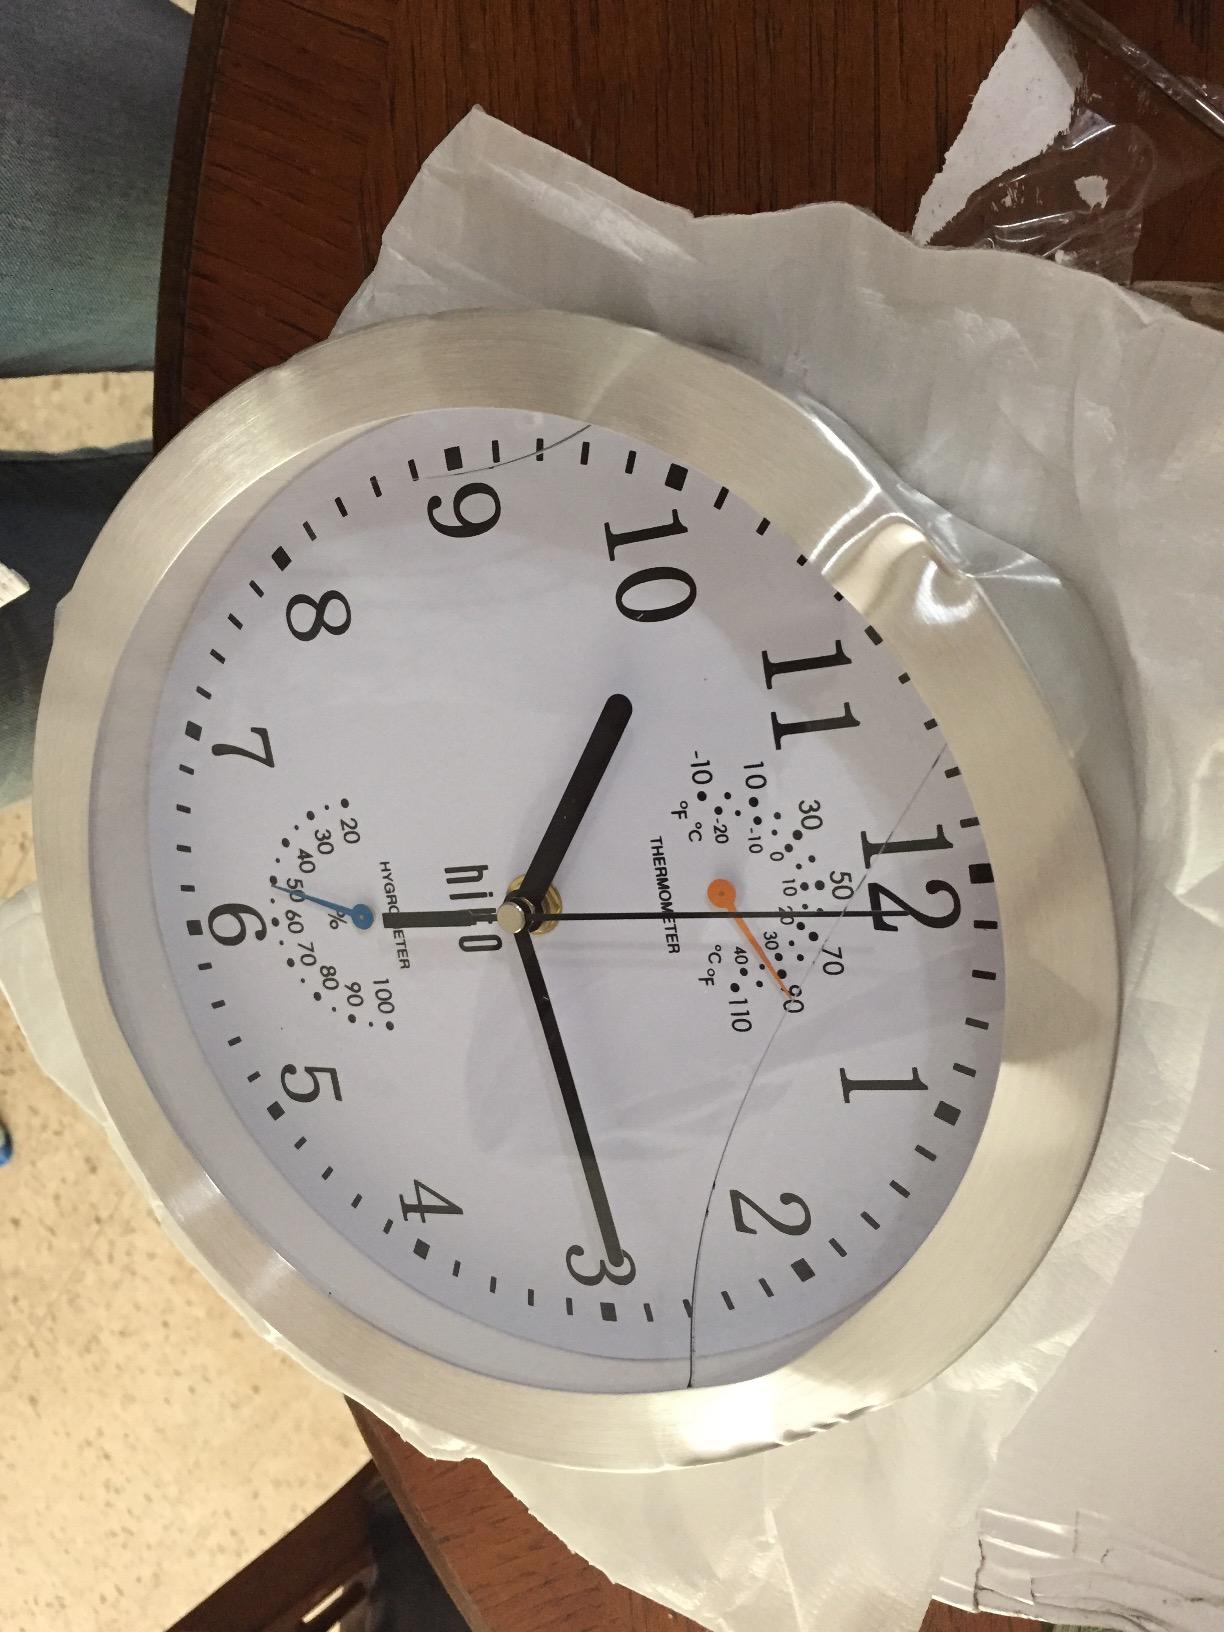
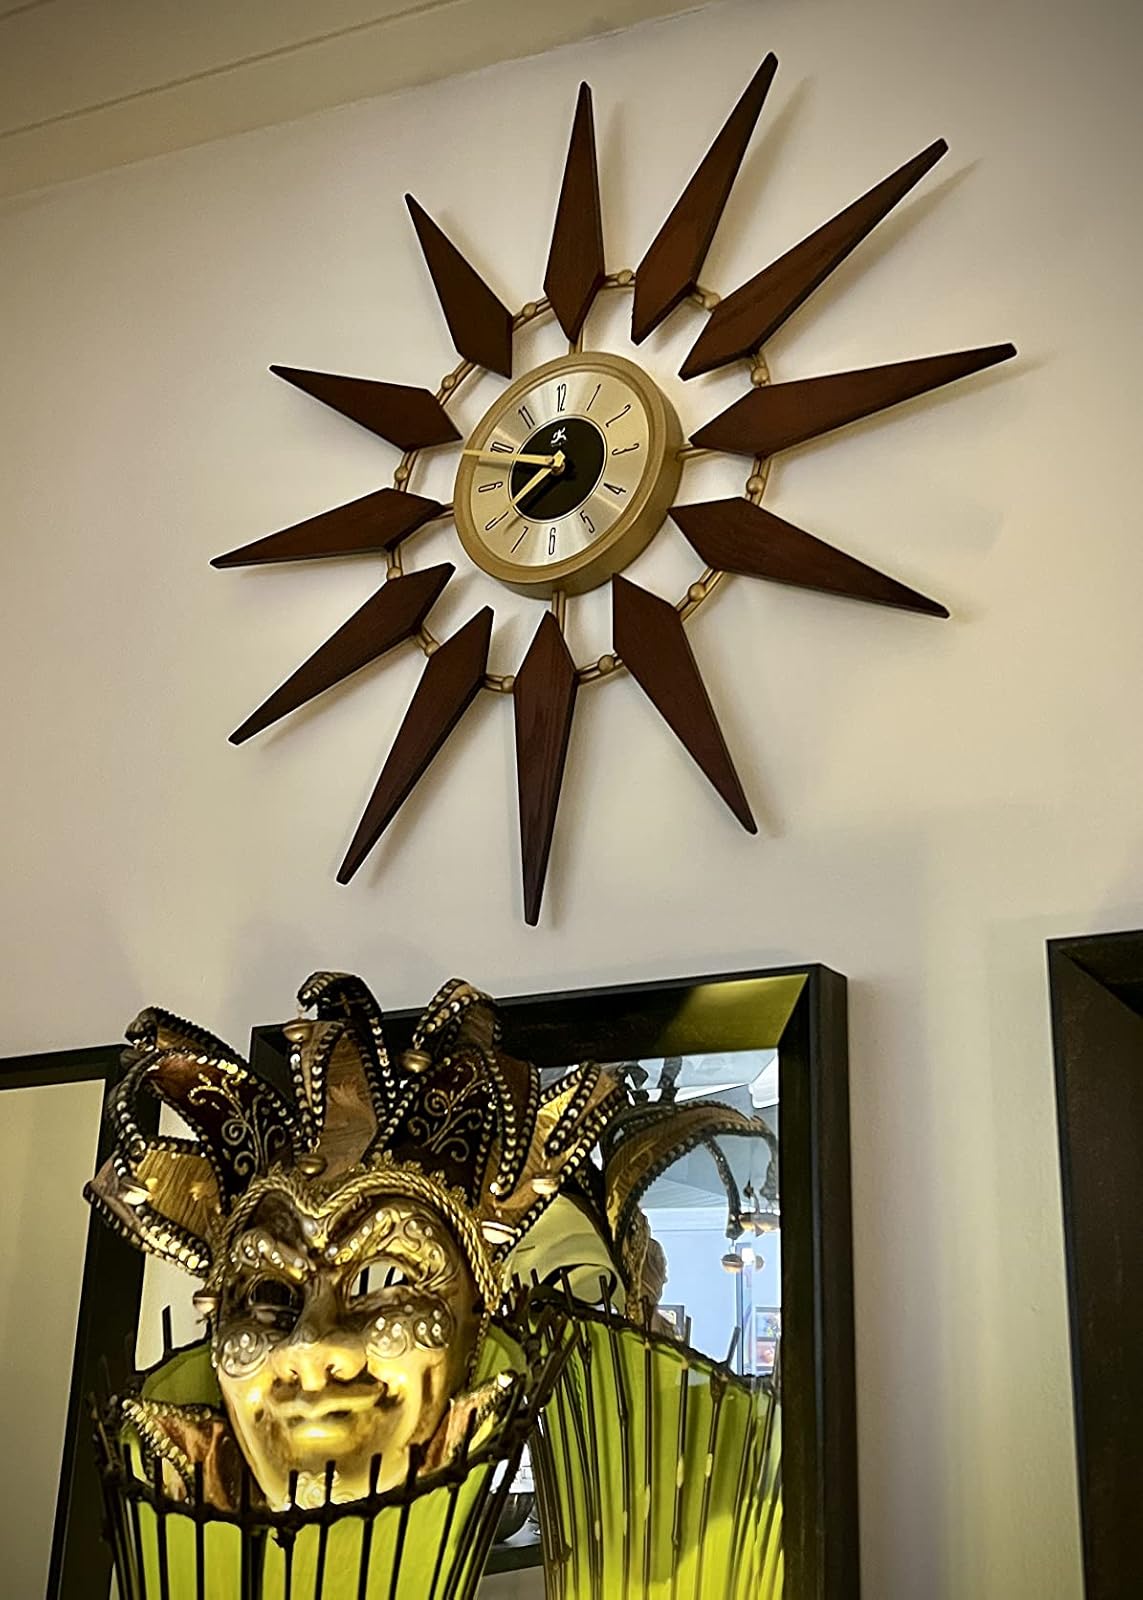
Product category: clock
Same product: no